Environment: real
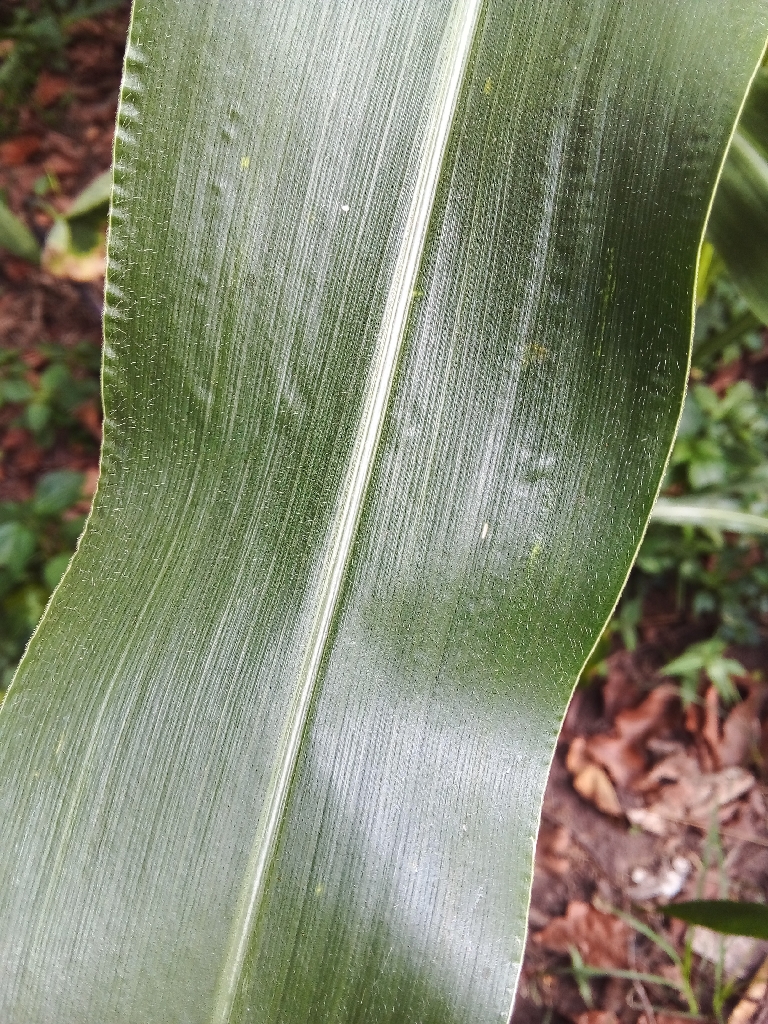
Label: healthy